USS America (CV-66)

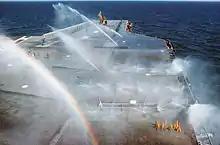
The flight deck washdown system is tested during "America"'s 1976 Mediterranean cruise

On 24 March, "America" arrived back at Norfolk, bringing to a close her sixth major deployment since commissioning. She immediately began preparations for a 30-day stand down and the restricted availability to follow at the Norfolk Naval Shipyard. She entered the yard on 11 May and emerged after that period of repairs and alterations on 10 August.